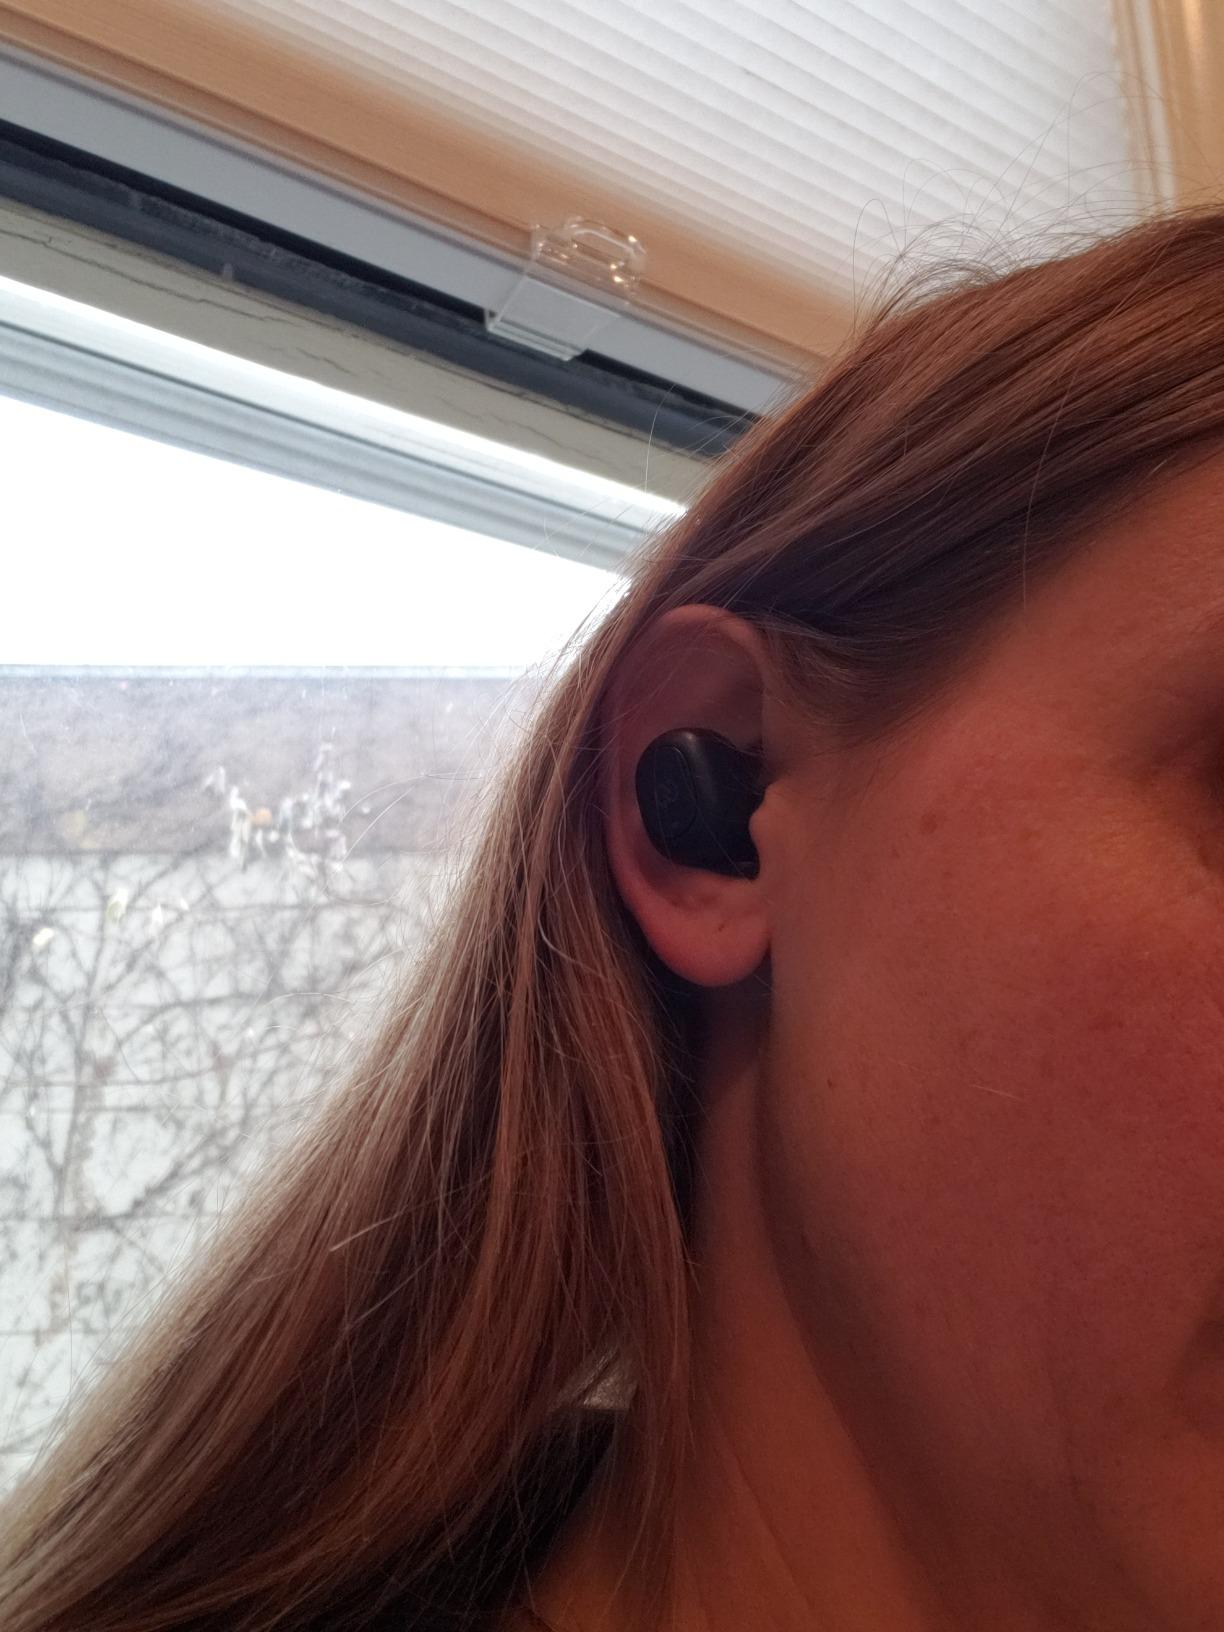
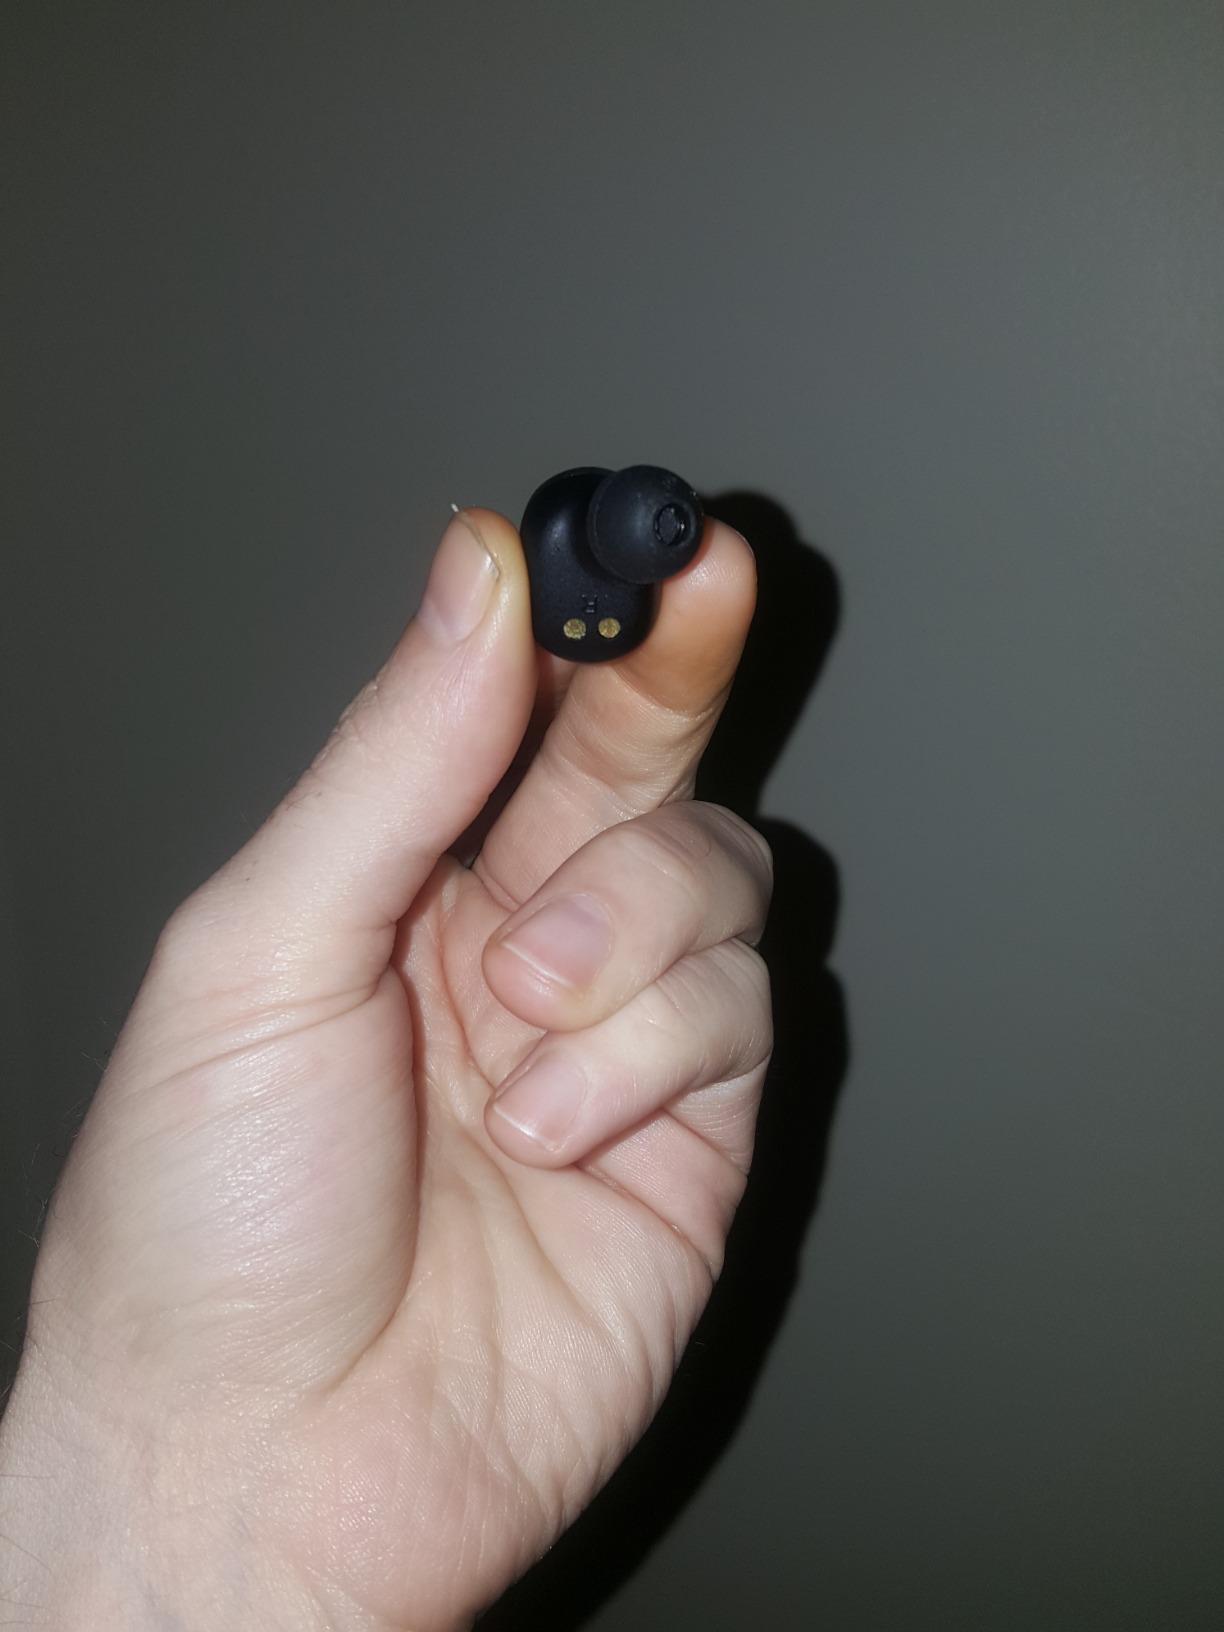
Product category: earbuds
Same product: yes